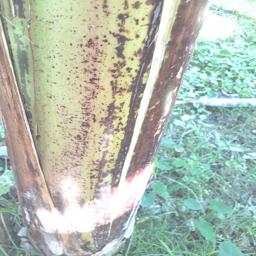
Label: PSEUDOSTEM WEEVIL